Alaska Air National Guard

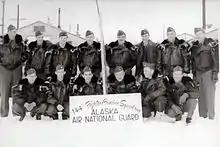
Members of the newly designated 144th Fighter-Bomber Squadron posing for a picture during the winter of 1953

The Alaska Air National Guard was organized 15 September 1952 as the 8144th Air Base Squadron. At its creation, the 8144th included 11 enlisted men and five officers. It had no planes. Its headquarters were located in a small office above what was then the bus depot on Fourth Avenue in Anchorage. Because the office was so small, the men convened for their first training assembly in a nearby Quonset hut.